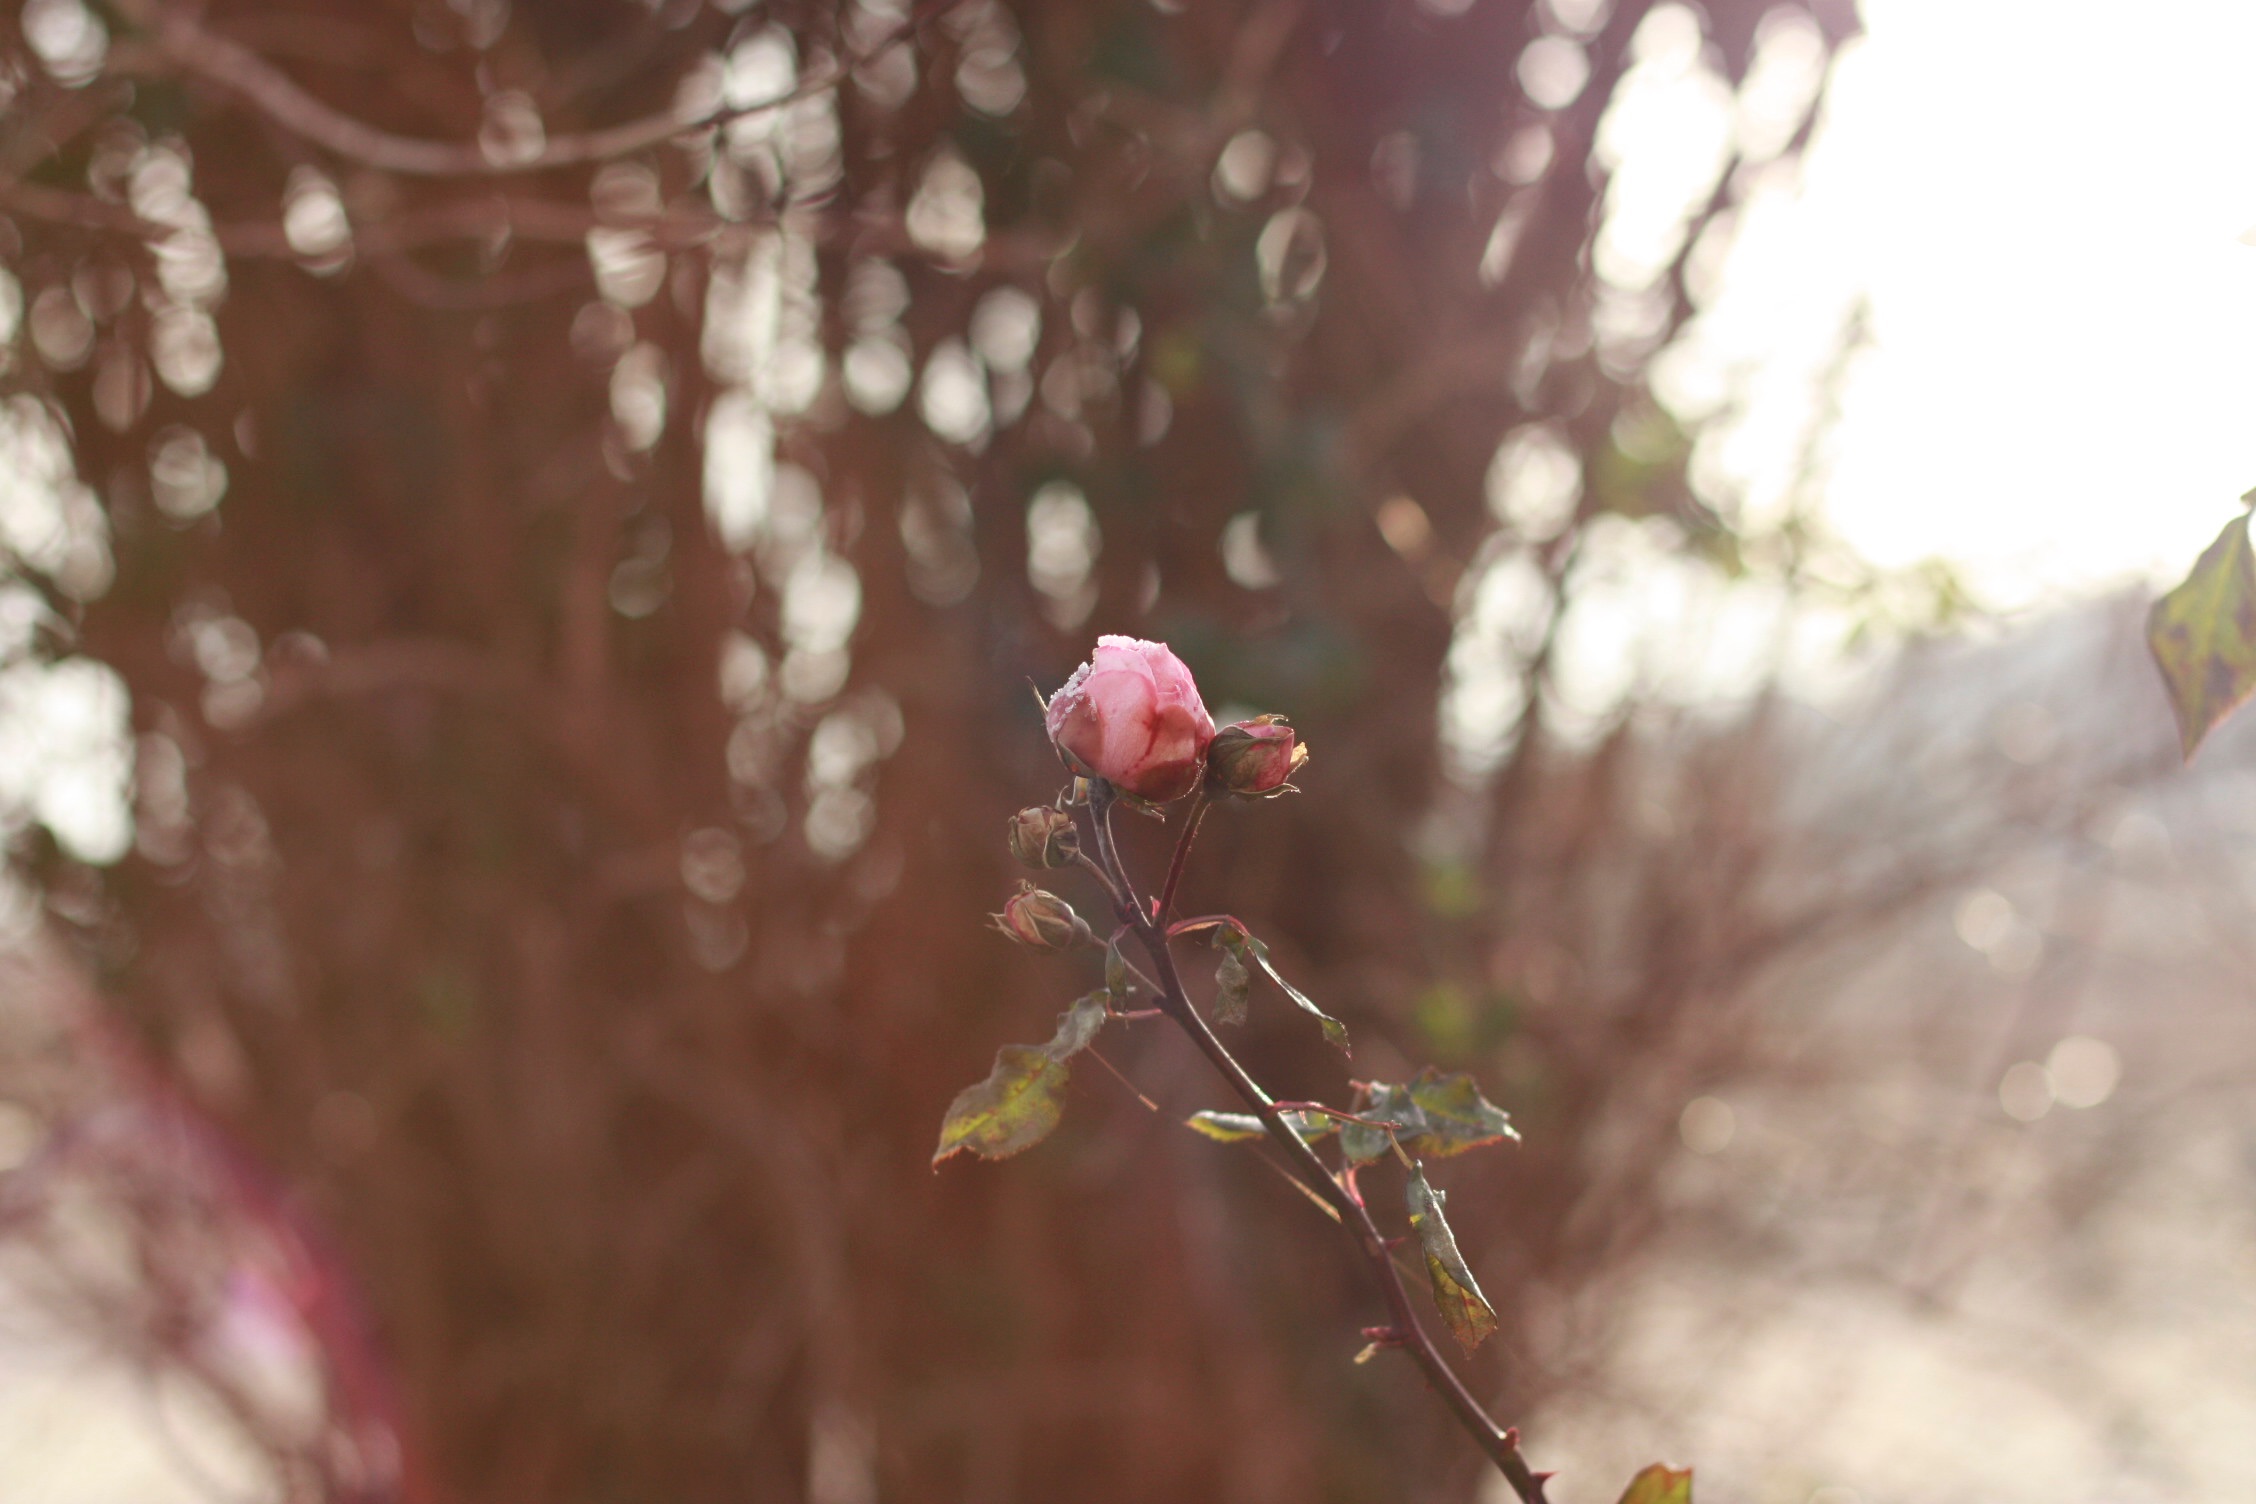
tree, nature, branch, blossom, plant, photography, sunlight, leaf, flower, spring, autumn, flora, season, cherry blossom, twig, macro photography, woody plant